Dylan Brady (country singer)

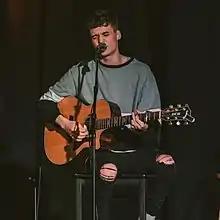

Dylan Brady (born October 29, 1998) is an American pop recording artist, singer and songwriter from Sea Cliff, New York.